Tortilla chips

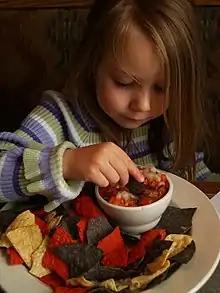
A young girl eating tortilla chips with pico de gallo

A tortilla chip is a snack food made from corn tortilla, which are cut into triangles and then fried or baked (alternatively they may be discs pressed out of corn masa then fried or baked). Corn tortillas are made of nixtamalized corn, vegetable oil, salt and water. Although first mass-produced commercially in the U.S. in Los Angeles in the late 1940s, tortilla chips grew out of Mexican cuisine, where similar items were well known, such as totopos and tostadas.